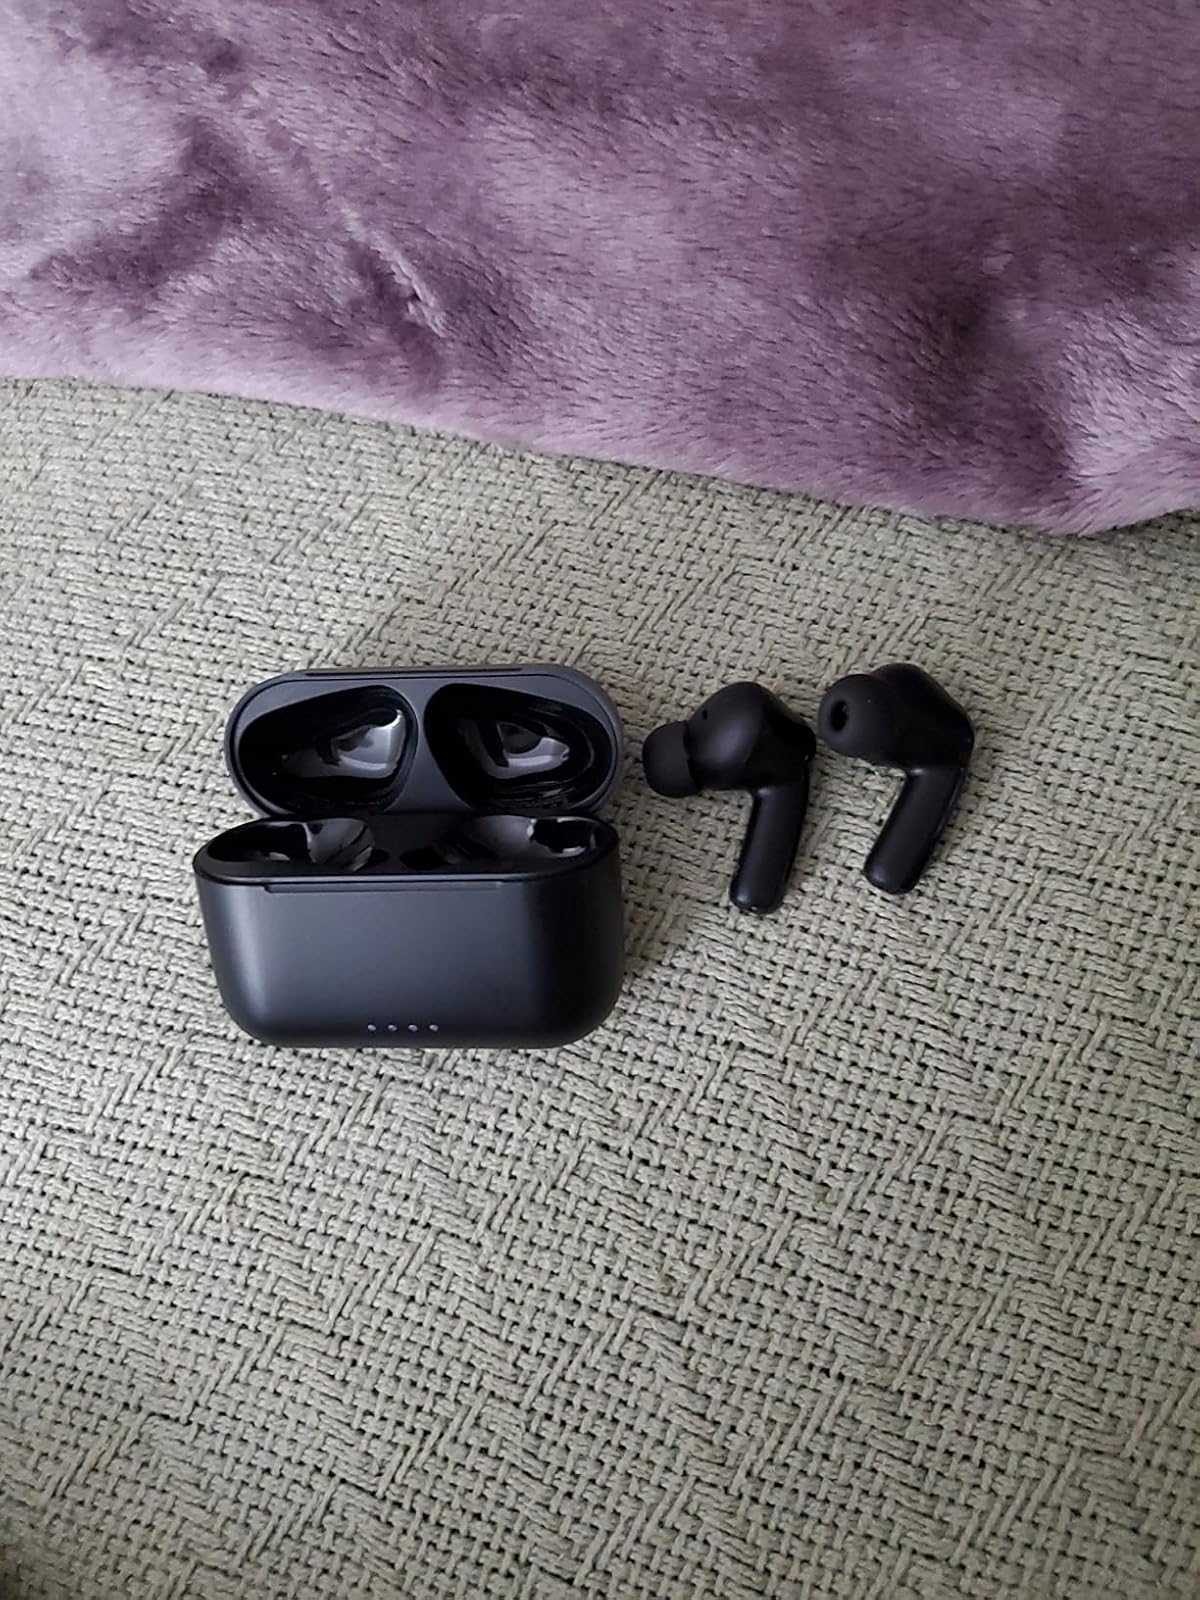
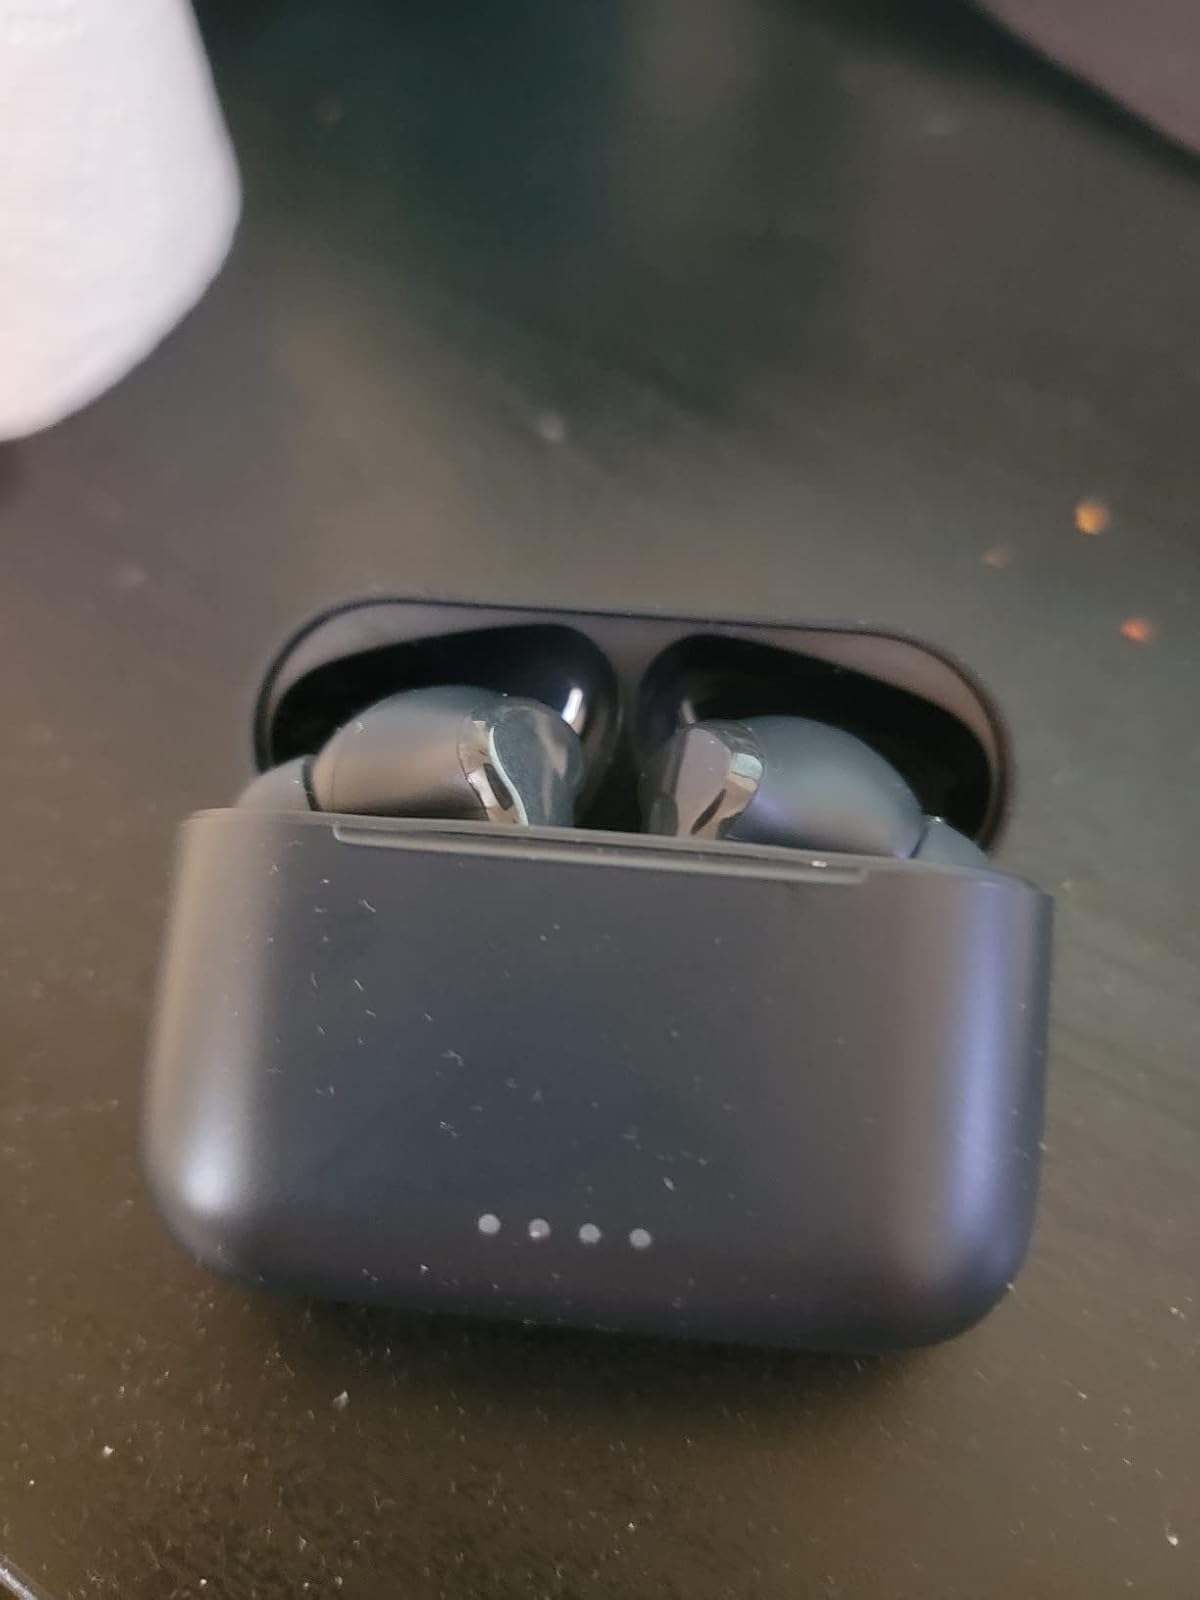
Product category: earbuds
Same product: yes